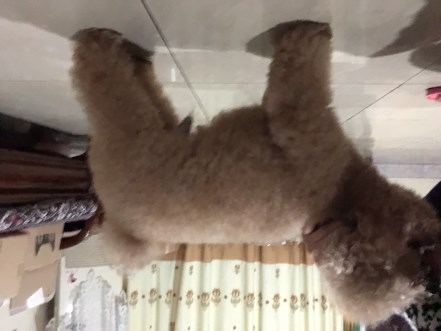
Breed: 7449-n000128-teddy